Charleston, West Virginia

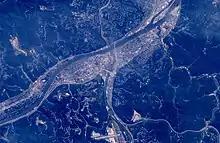
Satellite image of Charleston taken from the International Space Station

Charleston Municipal Auditorium was completed in 1939. During World War II, the first and largest styrene-butadiene plant in the U.S. opened in nearby Institute, providing a replacement for rubber to the war effort. After the war ended, Charleston was on the brink of some significant construction. One of the first during this period was Kanawha Airport (now Yeager Airport, named after General Chuck Yeager). Built in 1947, the construction encompassed clearing on three mountaintops and moving more than nine million cubic yards of earth. Kanawha Boulevard, a riverfront four-lane road, was also built in the early 1940s. The Charleston Civic Center opened in 1959. Charleston began to be integrated into the Interstate Highway System in the 1960s when three major interstate systems—I-64, I-77 and I-79 were designated, all converging in Charleston. In 1961, the Kanawha River flooded much of the lower-lying parts of Charleston. In 1973, Morris Harvey College was renamed to be the University of Charleston.